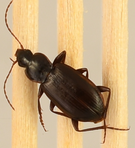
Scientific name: Calathus advena
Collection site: Rocky Mountains NEON (RMNP), plot RMNP_007